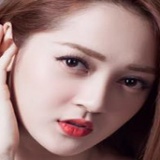
ca sĩ Bảo Anh